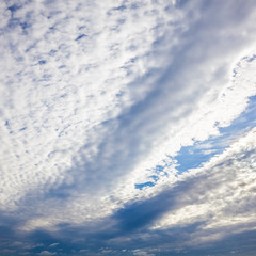
Cloud type: Cirrocumulus (Cc)